Vladivostok International Airport

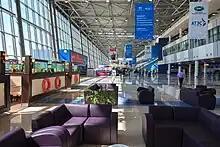
Inside Vladivostok Airport

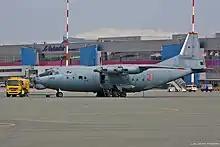
The reconstructed terminal with air-bridges, behind Antonov An-12

The airport consists of two passenger terminals: the old Domestic Terminal B and the new International Terminal A. It has two associated airfields, Lake Springs and Knevichi.